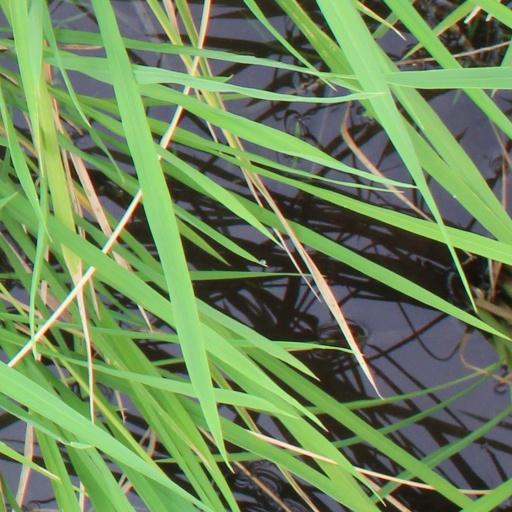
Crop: rice